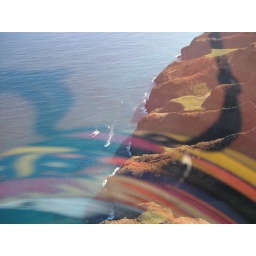
shirt reflected in window + sailboats